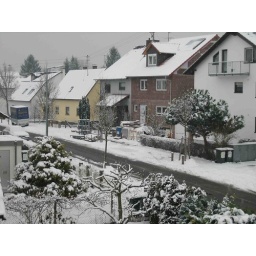
Jan 26 - Winter in Karlsruhe - View of new red house from bedroom balcony IMG_0531